British Rail Class 52

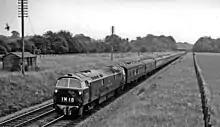
An early photo of D1005 "Western Venturer" in 1962.

When switching to diesel traction as part of the Modernisation Plan of the 1950s, British Railways (BR) designed, and commissioned designs for, a large number of locomotive types. At this time BR's regions had a high degree of autonomy, which extended as far as classes of locomotives ordered and even the design criteria for those locomotives. Whilst almost all other diesel locomotives were diesel-electric, the Western Region employed a policy of using diesel-hydraulic traction, originally commissioning three classes of main line locomotives: a type 2 and two type 4s (later designations Class 22, Class 41 and Class 42). With pressure to increase the speed of the transition from steam to diesel, volume orders for the Class 22 and Class 42 (along with a similar design Class 43) followed in 1957, a mere two years after the original orders and well before any idea of performance or reliability could be gained.